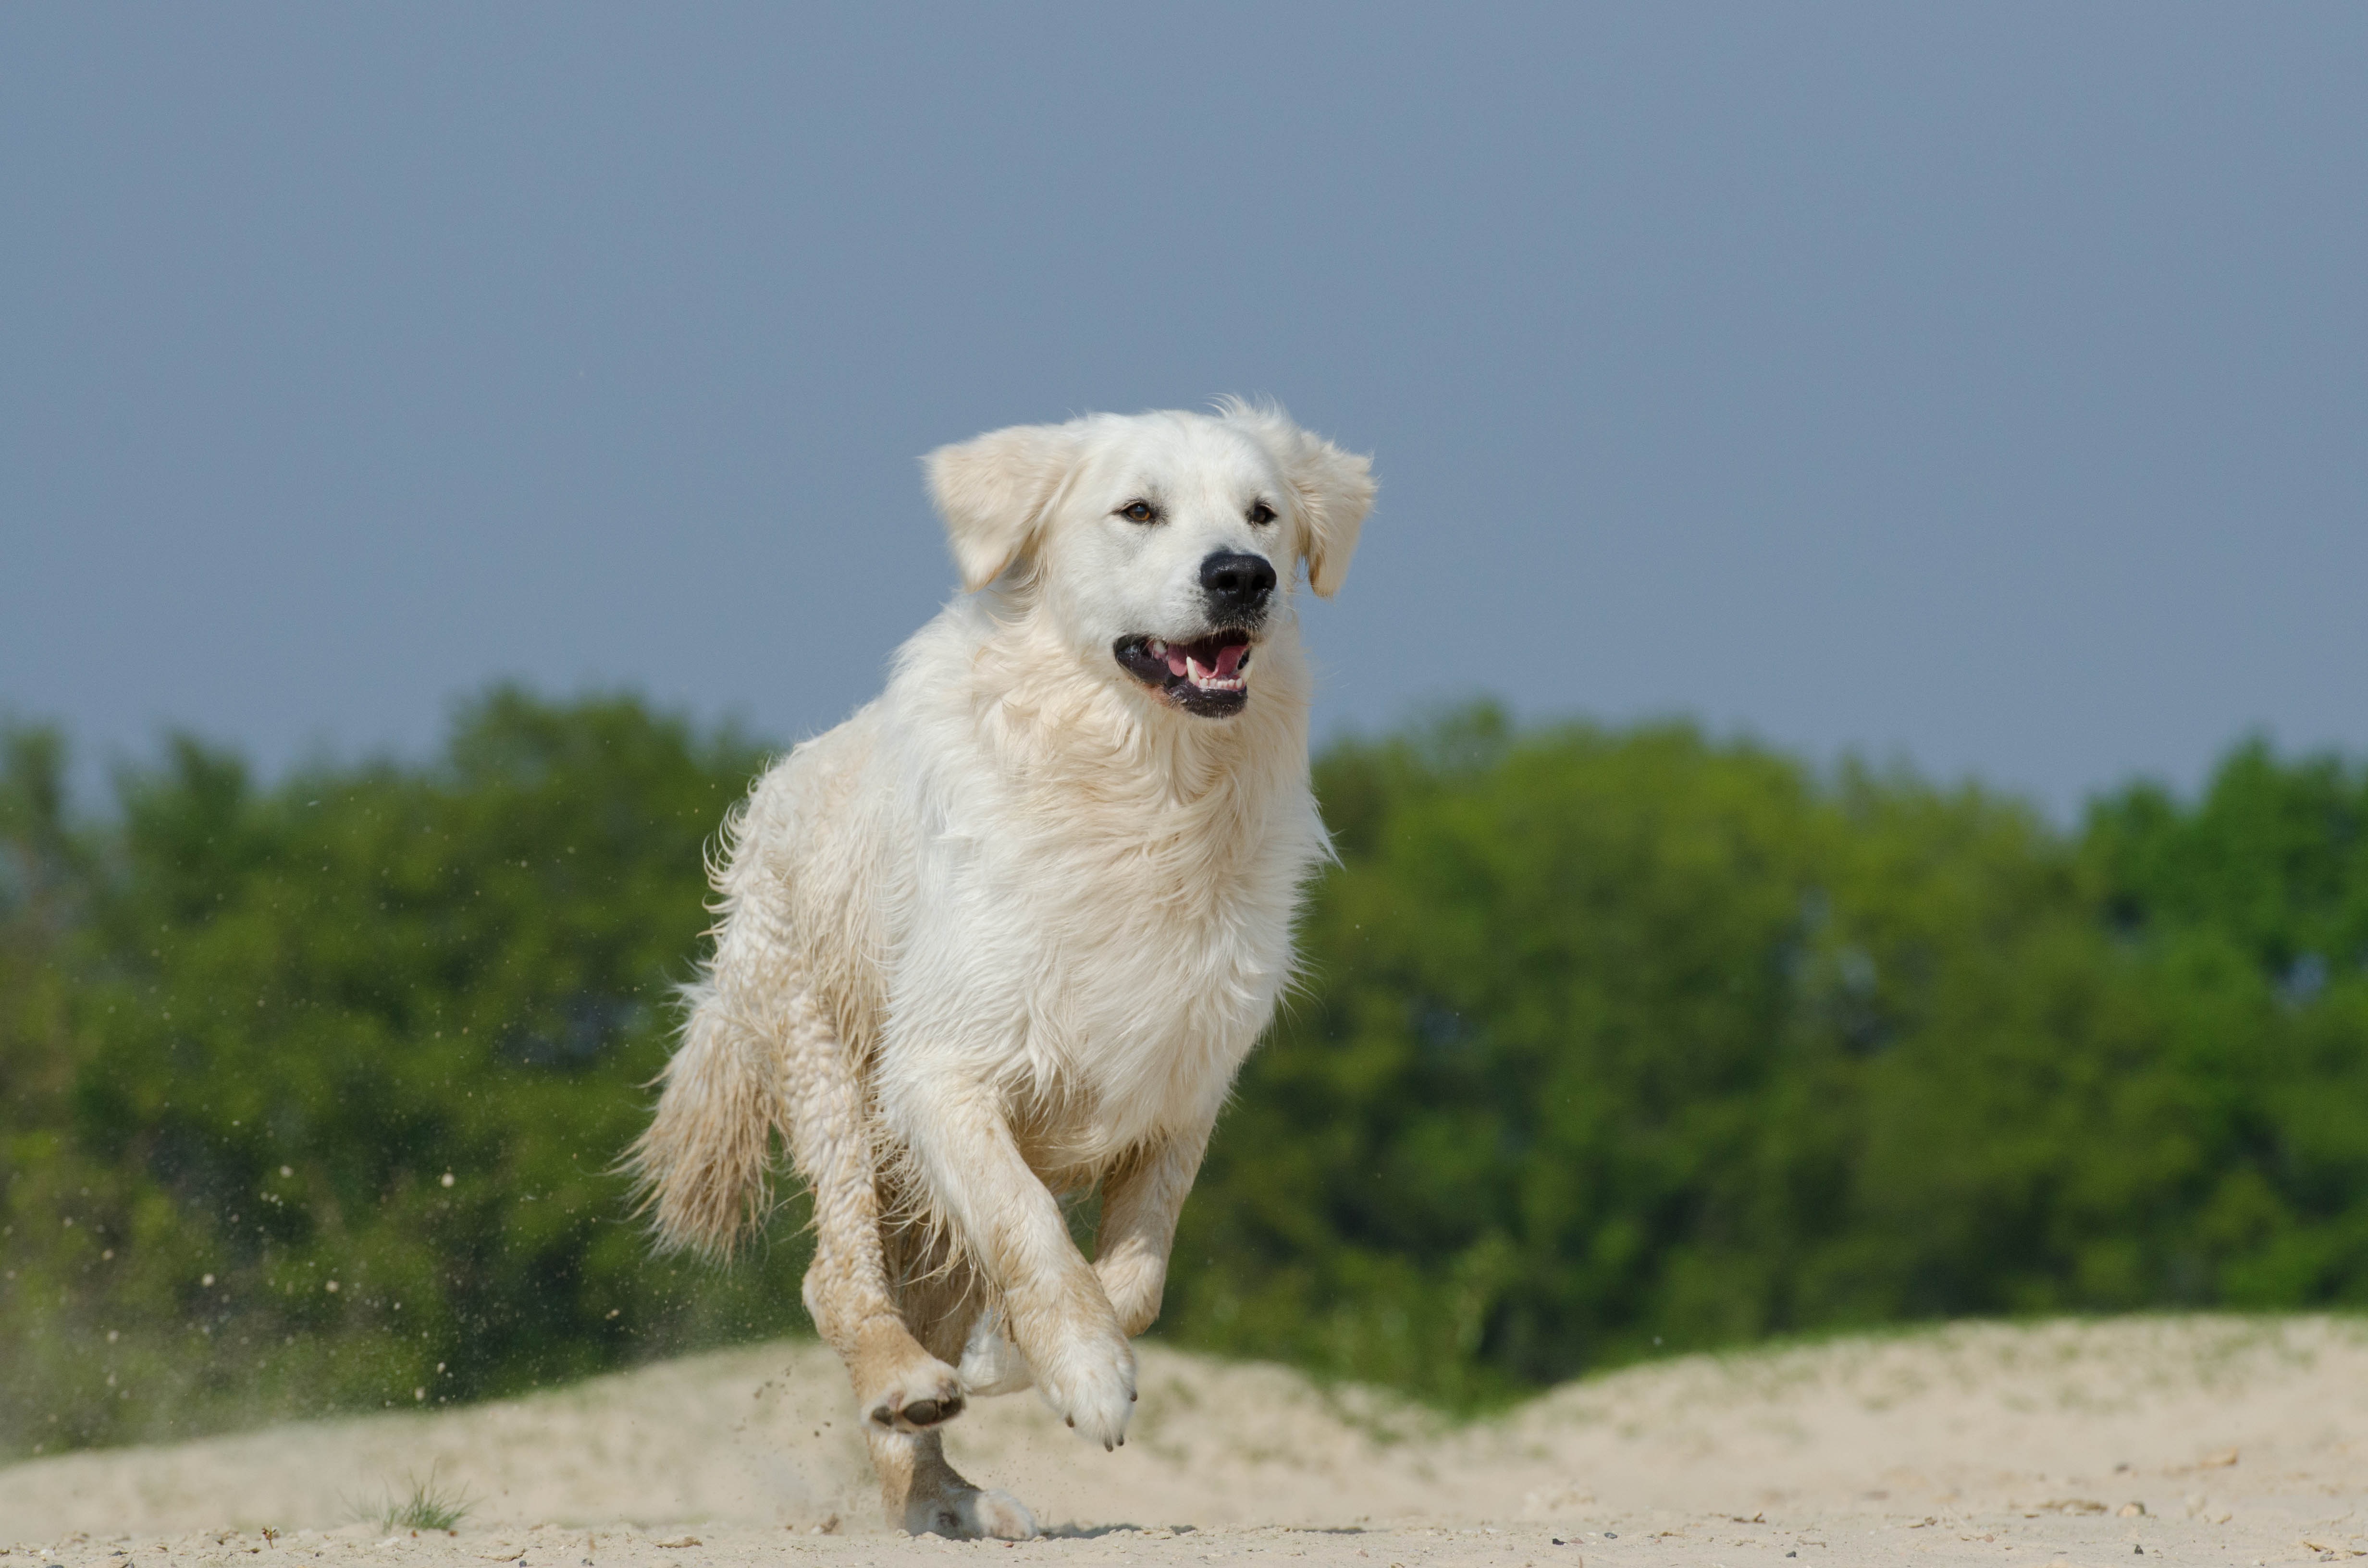
beach, play, dog, fur, mammal, sunny, golden retriever, vertebrate, dog breed, retriever, dog like mammal, dog crossbreeds, maremma sheepdog, slovak cuvac